Plaistow Carhouse

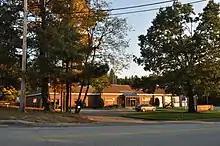
The public safety complex that now occupies the site

The Plaistow Carhouse was located in Plaistow's central village, at the southeast corner of Elm Street and Palmer Avenue. It was a brick structure, consisting of a large structure in which trolleys were serviced, and a smaller area originally used as an office and waiting room. The service area measured , and was covered by a flat roof with a monitor section at the center. The office was two stories in height, also with a flat roof, and was five bays wide and two deep.